Lena Frank Dick

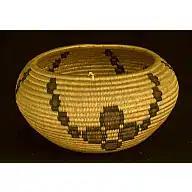
Lena Frank Dick Circular Basket

Lena Frank Dick is attributed to 28 pieces during her short career, but only in the late 1970s was she credited for much of her work. Before that, Lena's work was often confused with that of Datsolalee, Louisa Keyser (1850–1925). Datsolalee's art differed from Lena's in a few key ways. First, her baskets were taller, usually about 14 inches. She also had small bases, wide centers, and narrow openings. However, both women used red and black colors that were traditional to the Washoe people.